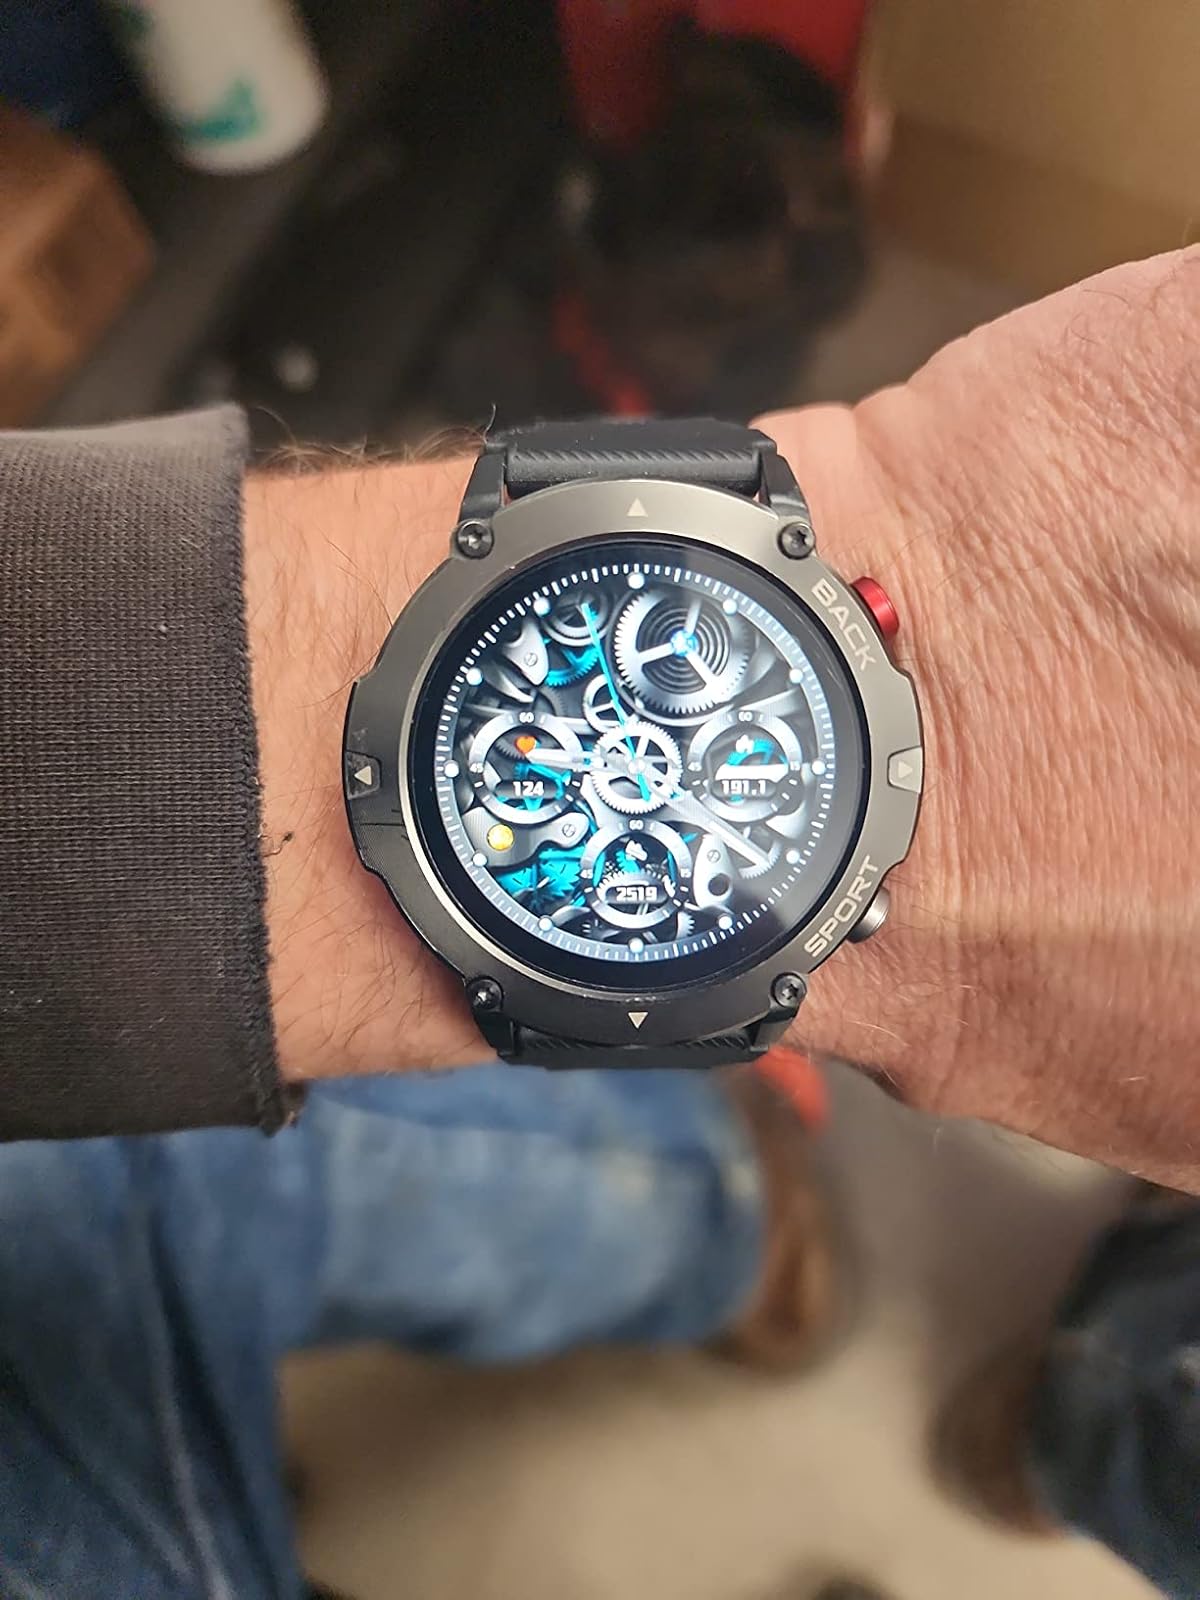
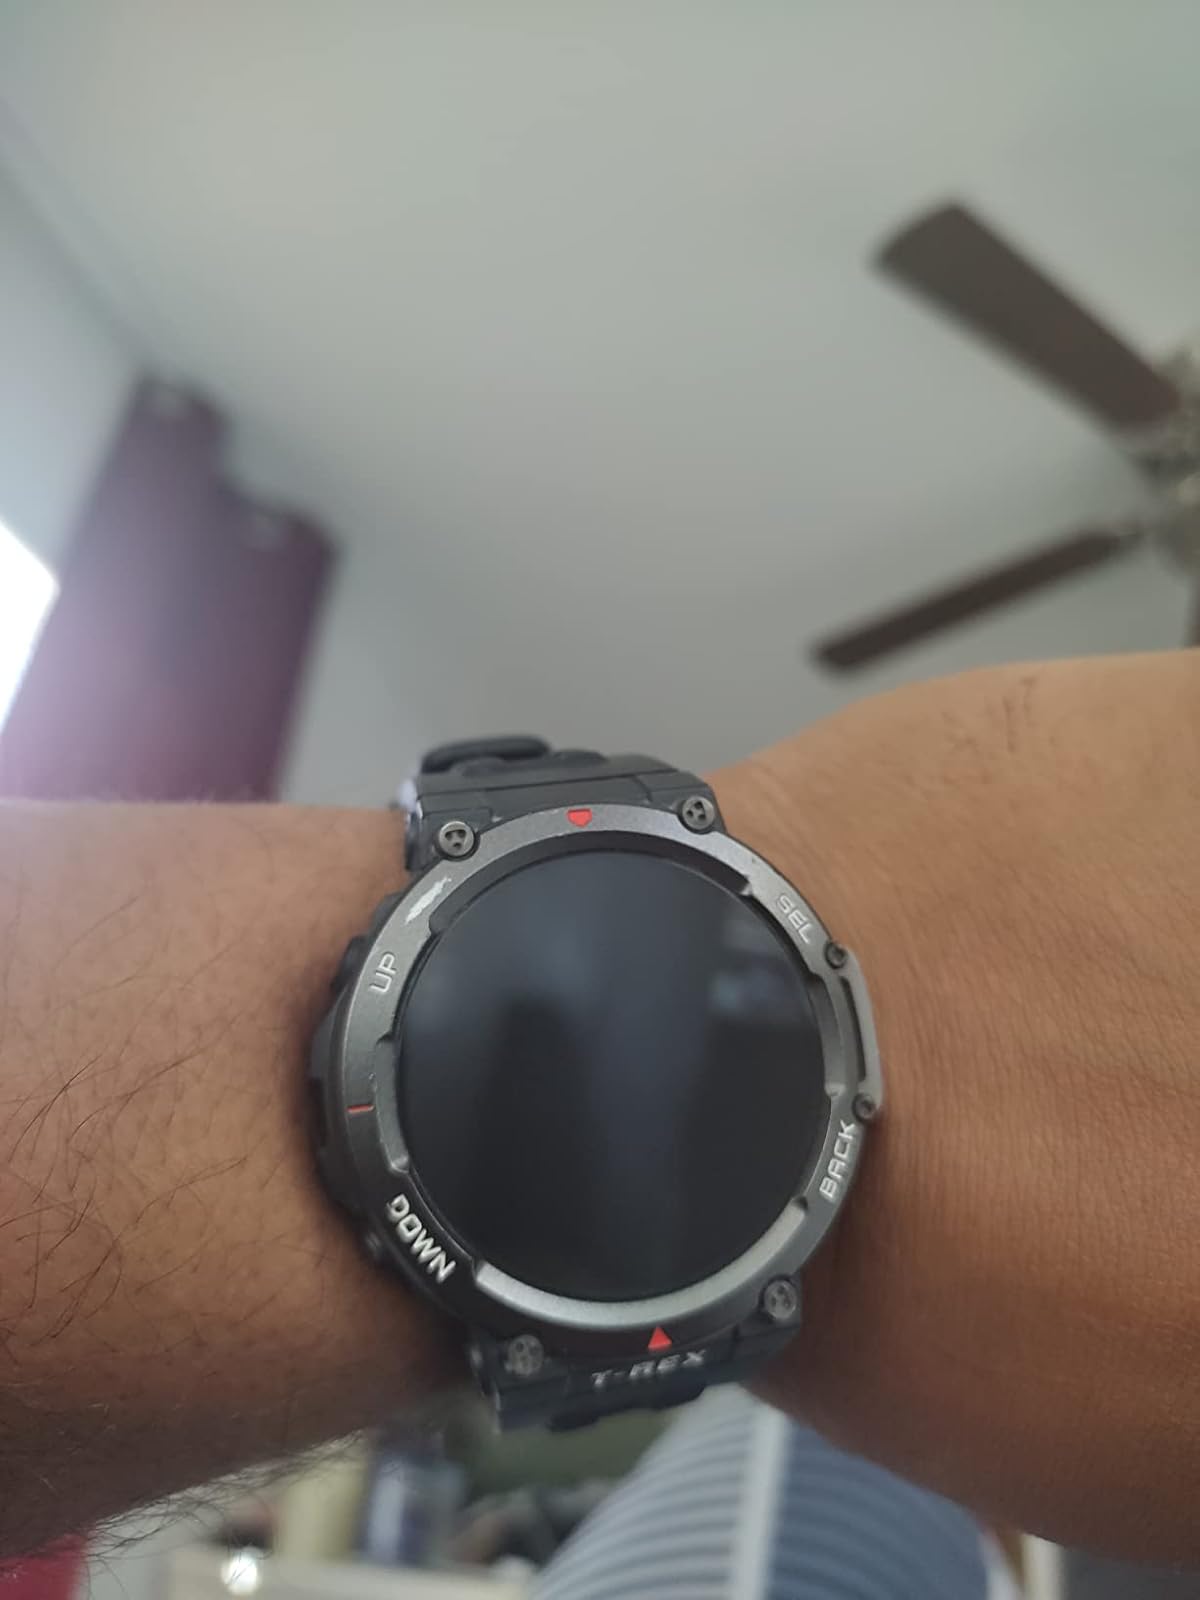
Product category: smartwatch
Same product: no